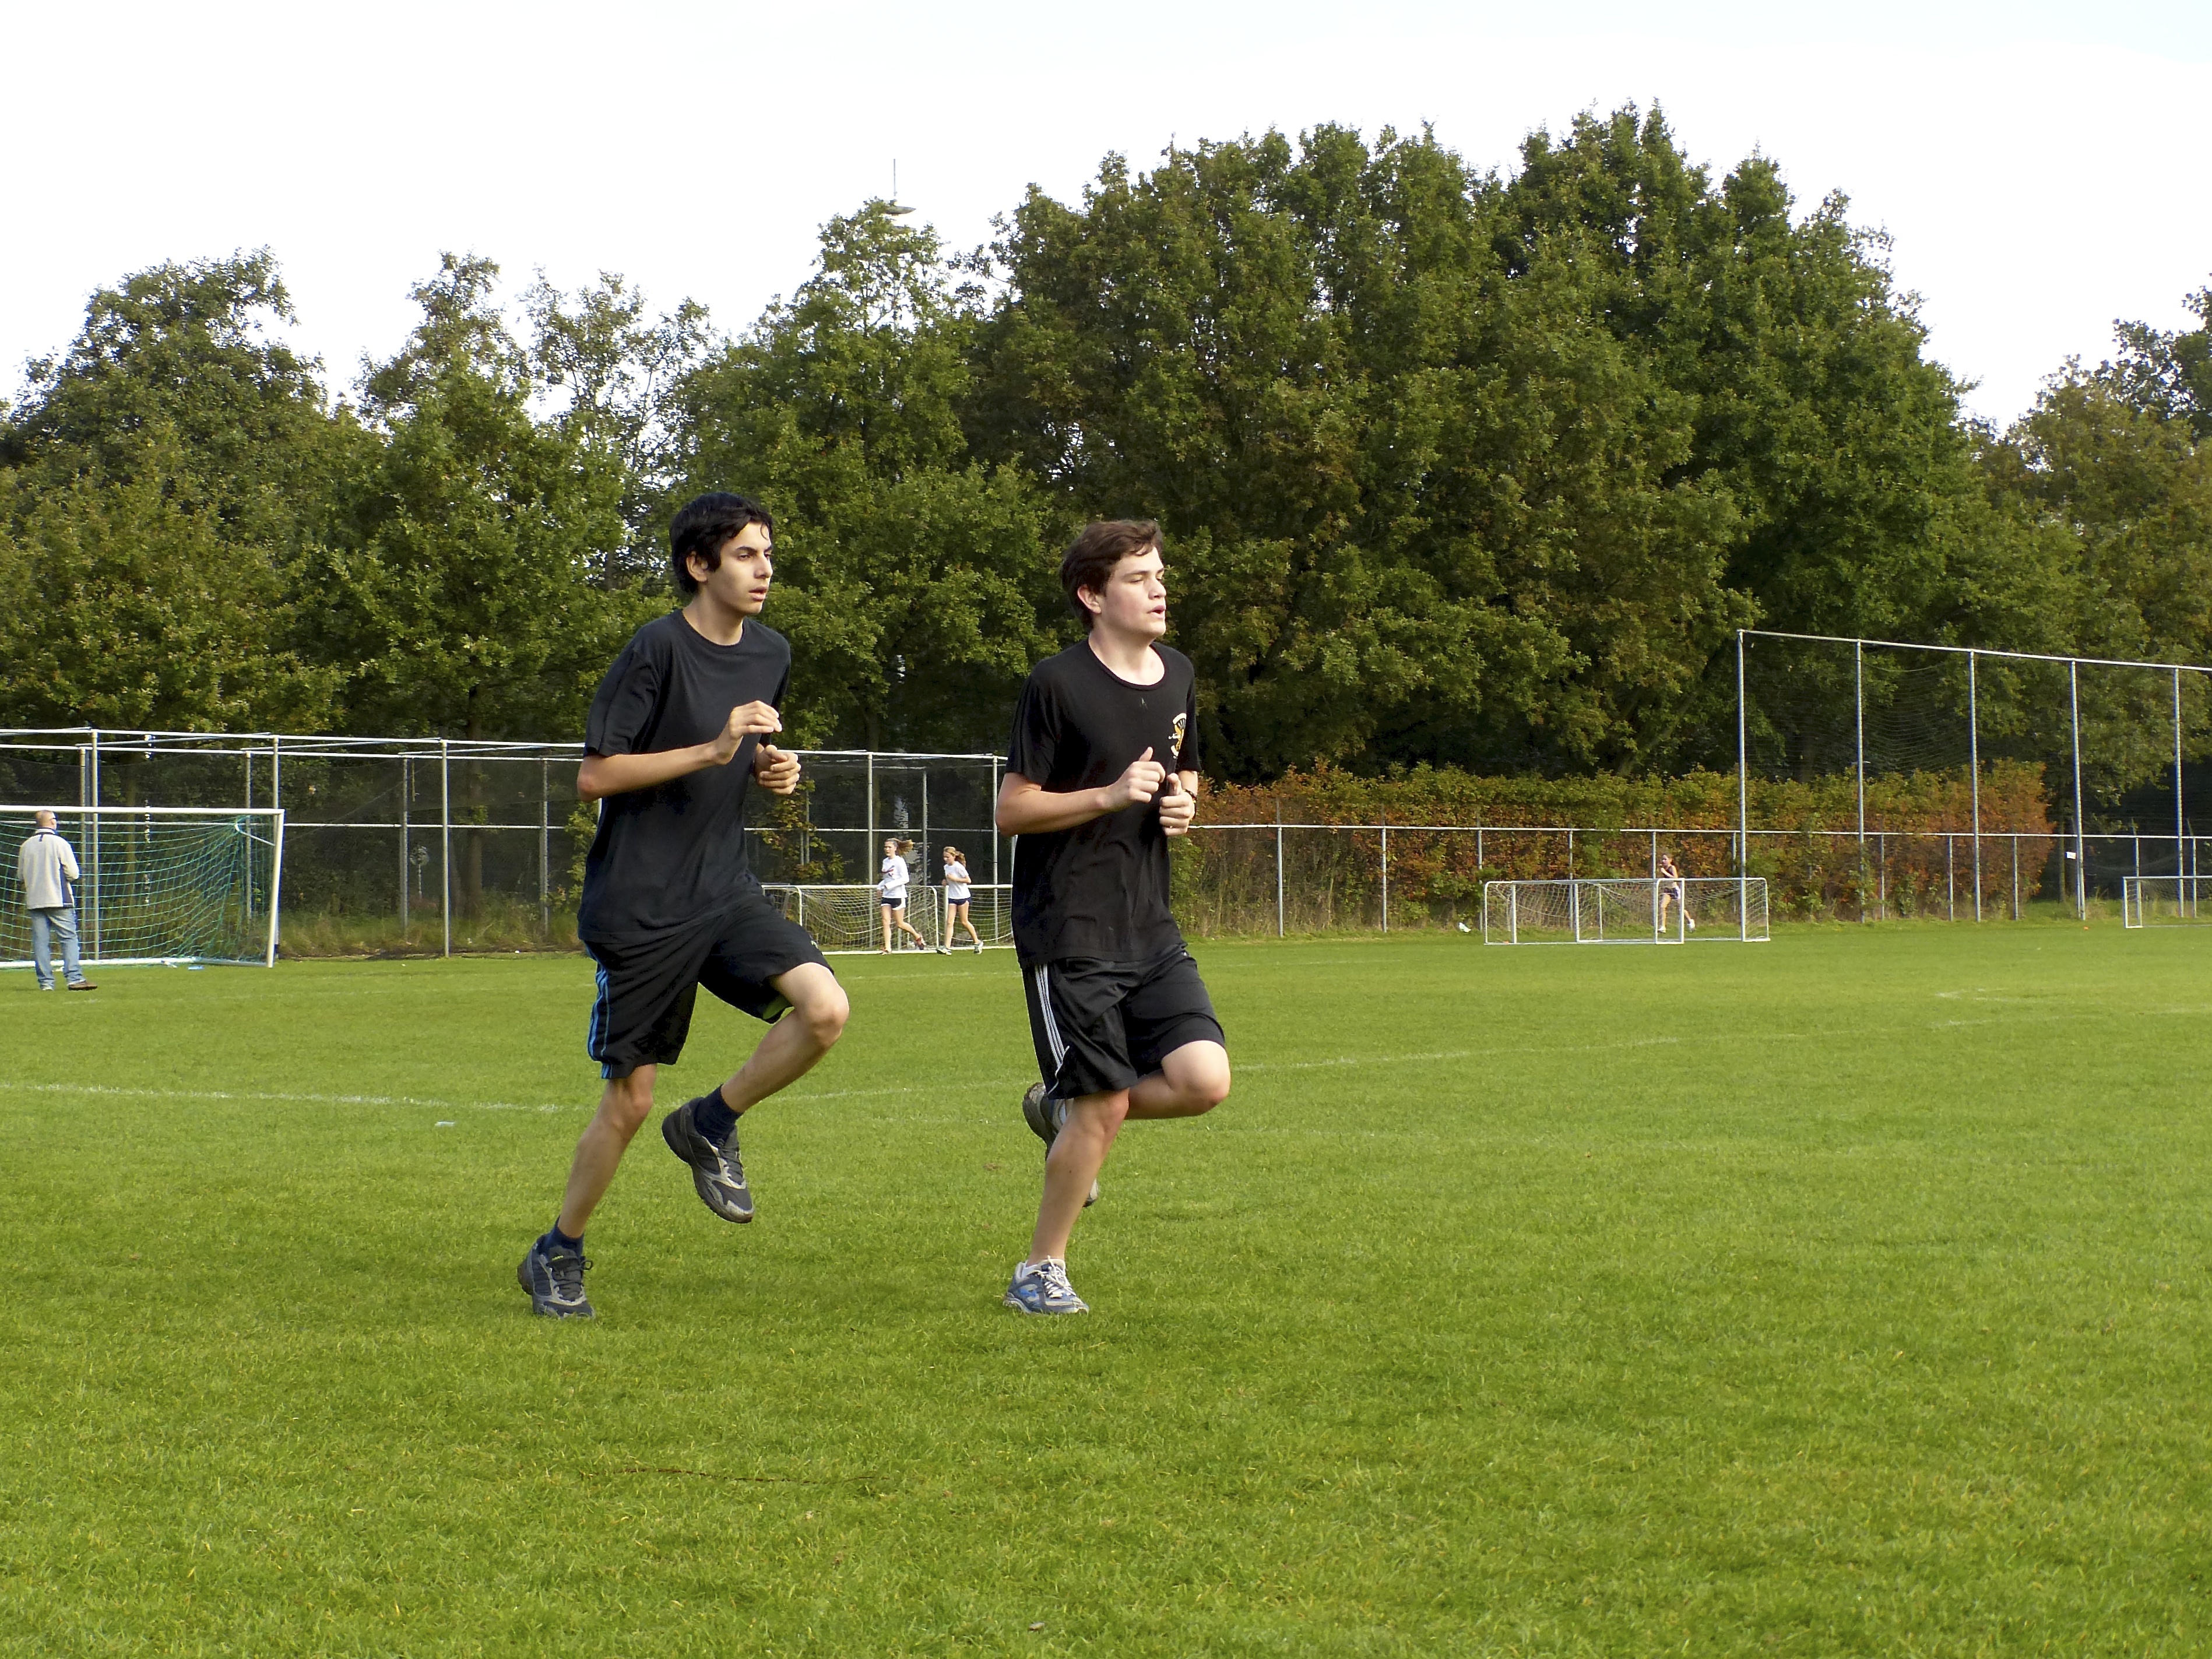
run, country, soccer, runner, cross, ash, player, hague, 2013, american, sports, school, tournament, kick, weight training, competition event